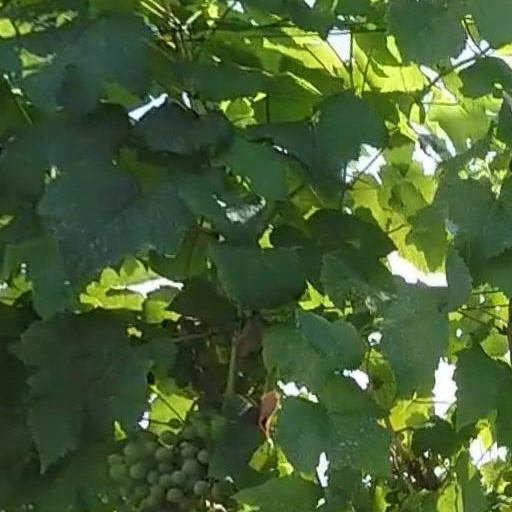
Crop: grape